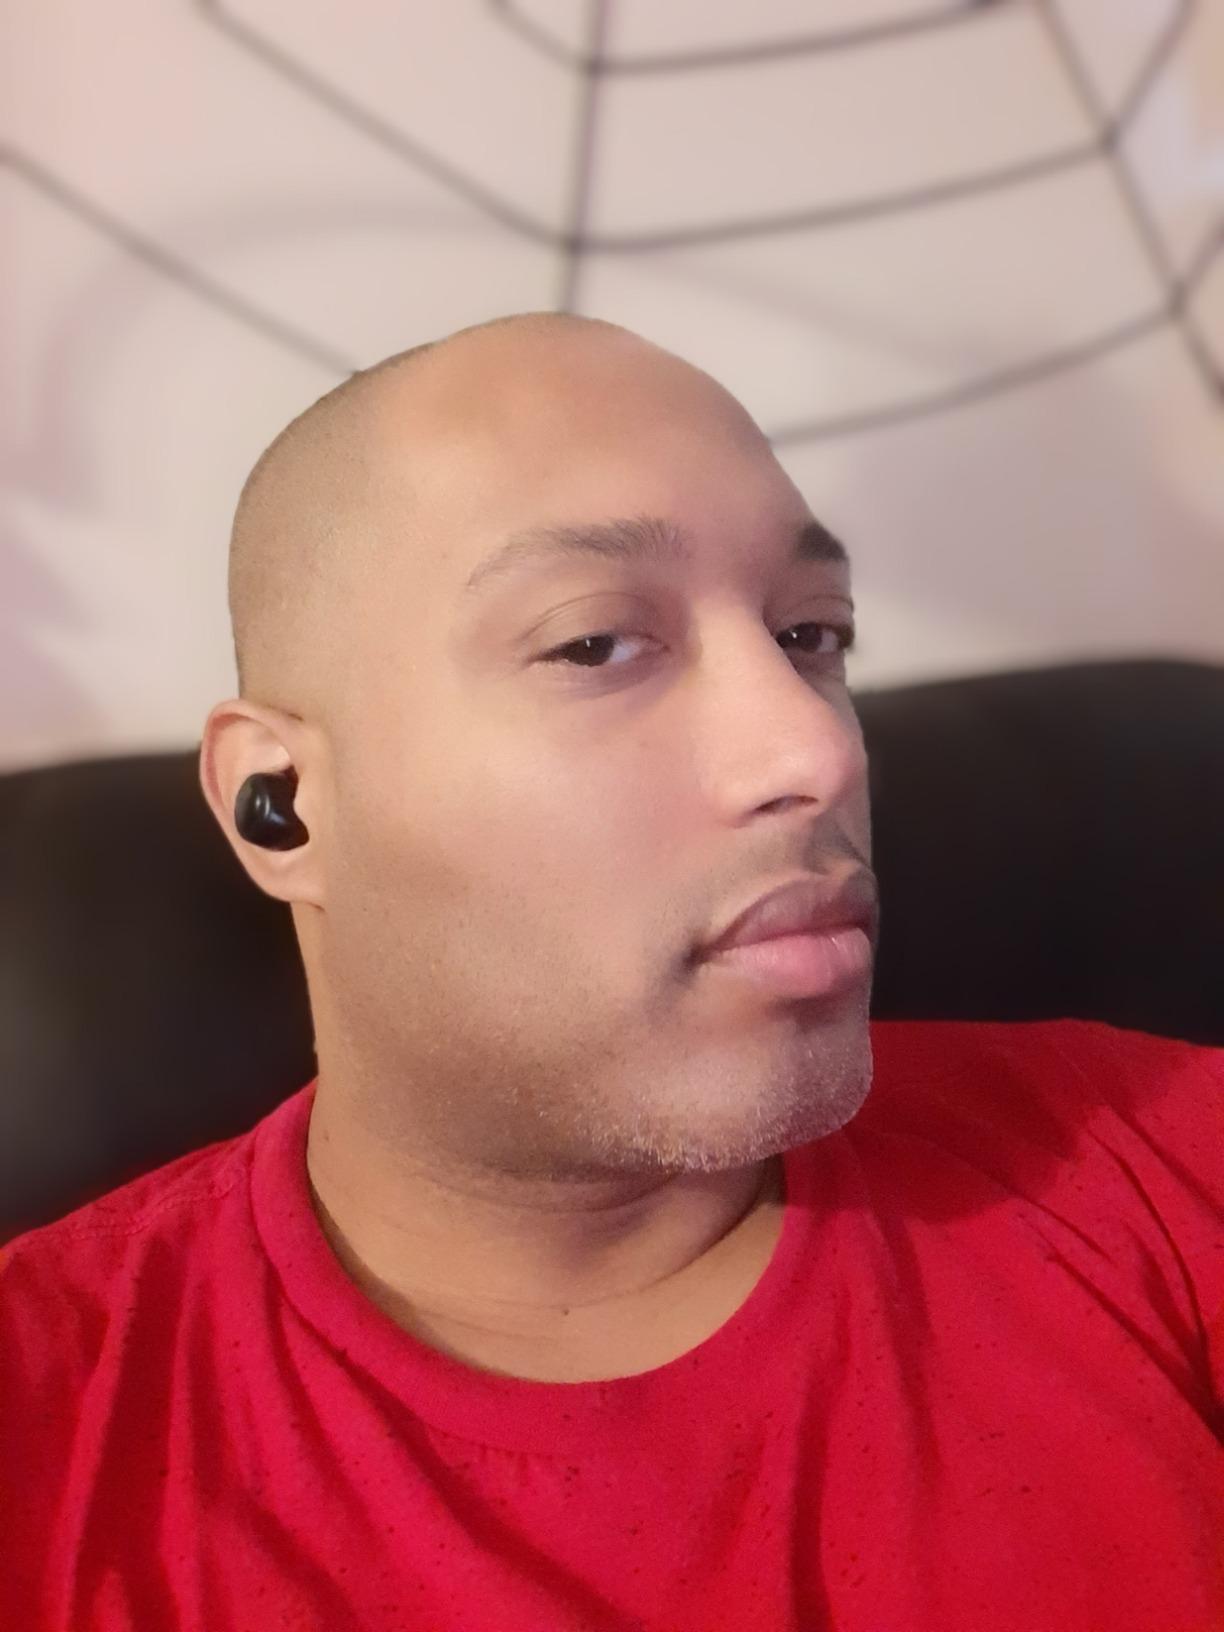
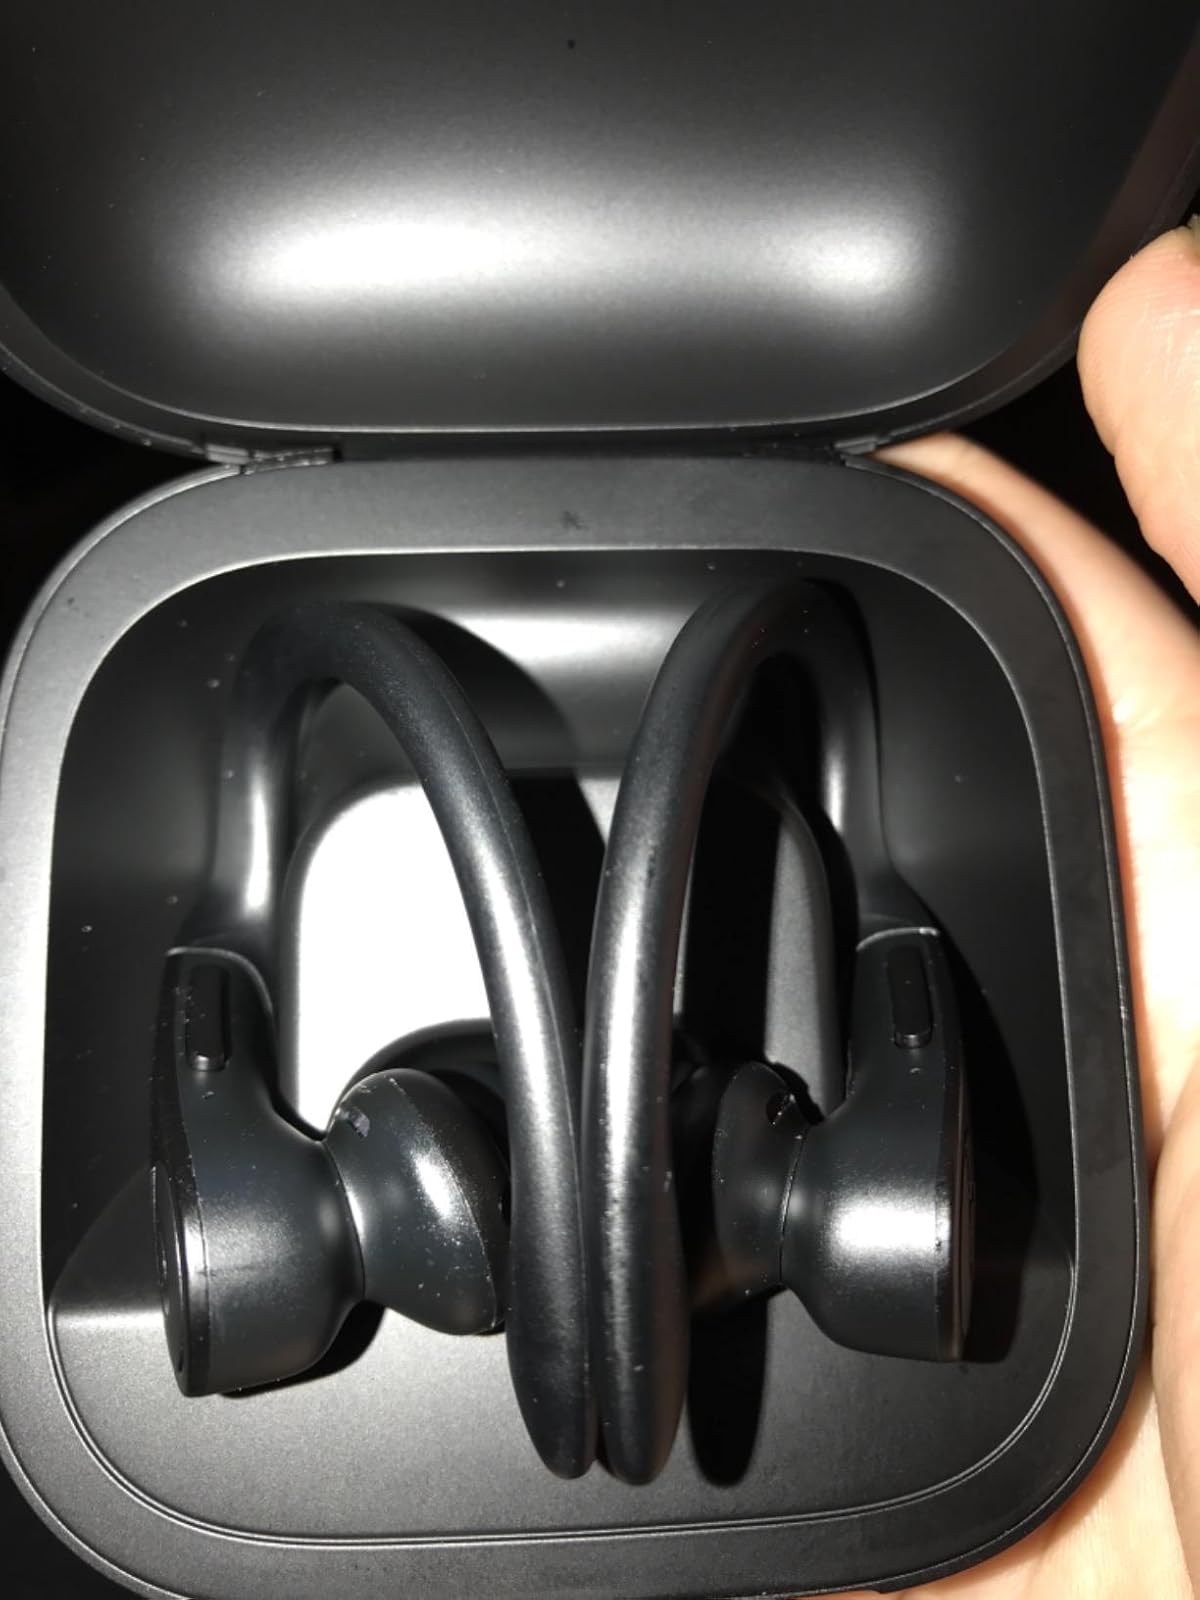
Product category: earbuds
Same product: no